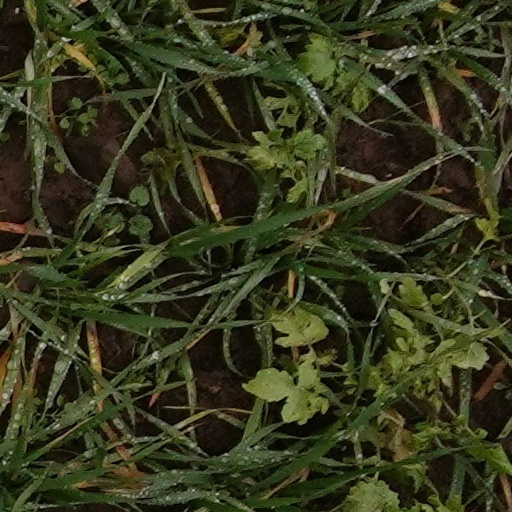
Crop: wheat